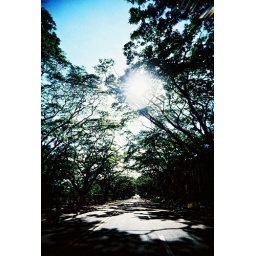
the sun is a big white ball stuck in the branches